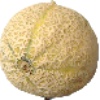
Label: Cantaloupe 2